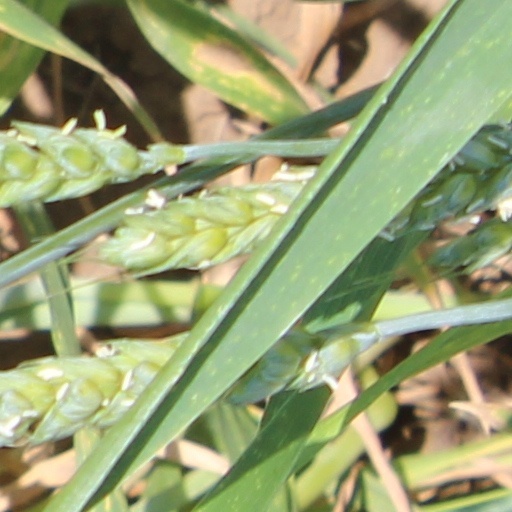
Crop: wheat